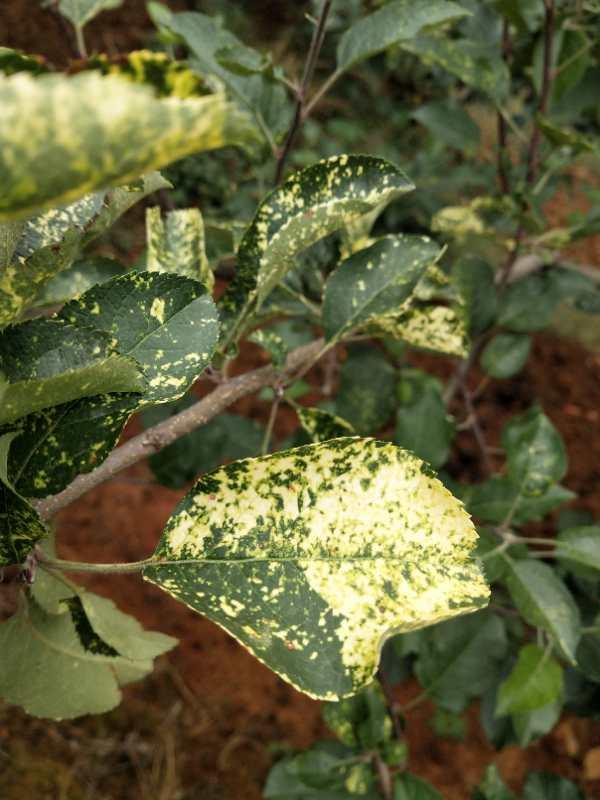
Plant: Apple
Disease: apple mosaic virus